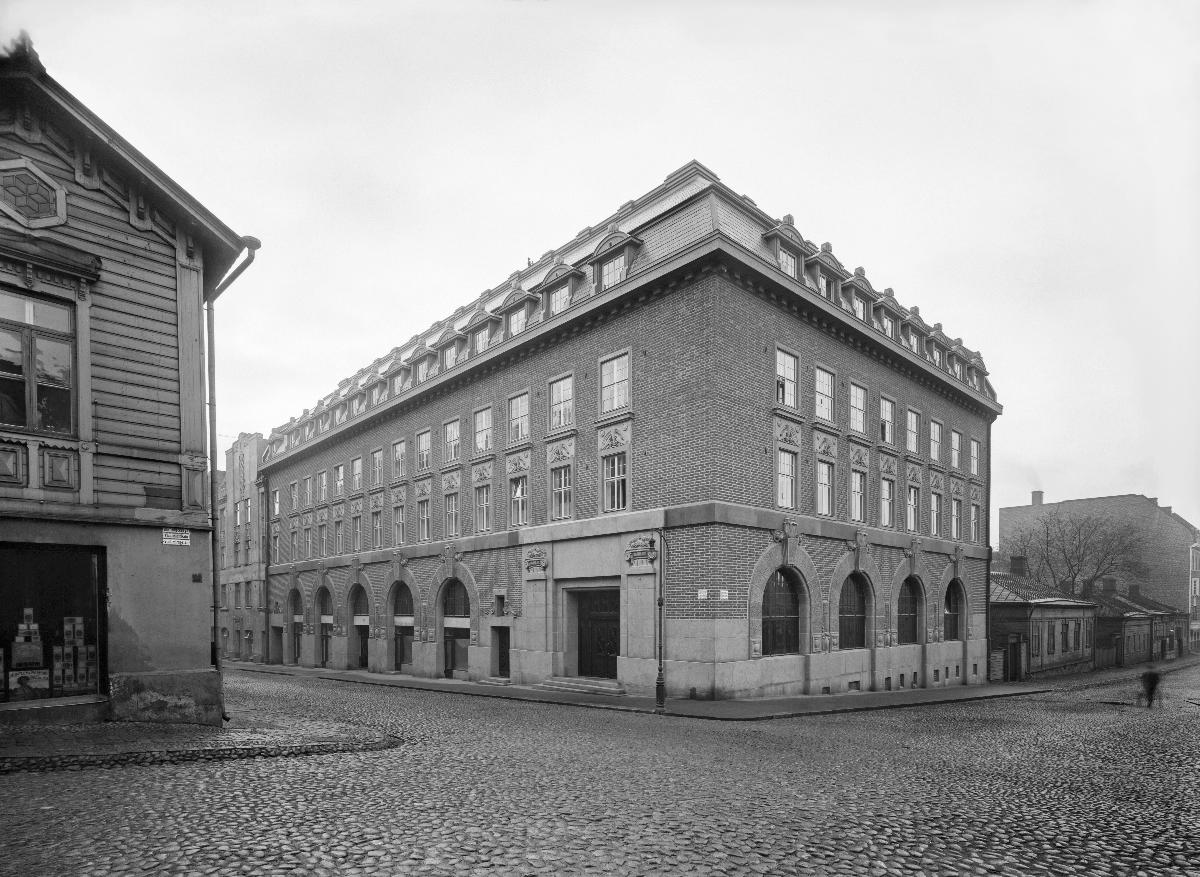
Uusrenessanssityylinen tiilitalo (piirtäneet Jung & Fabritius 1915), Fredrikinkatu 34 - Vladimirinkatu (vuodesta 1928 Kalevankatu) 24.
sisällön kuvaus: Uusrenessanssityylinen tiilitalo (piirtäneet Jung & Fabritius 1915), Fredrikinkatu 34 - Vladimirinkatu (vuodesta 1928 Kalevankatu) 24. Kadunnimikyltit ovat kolmikieliset. Ikkunoiden yläpuoliset silli ja snapsilasi -koristeet viittaavat talossa sijainneeseen Helsingin Anniskeluyhtiön ravintolaan. Puutalojen tilalla on nykyään moderneja asuin- ja liikerakennuksia. mustavalkoinen
Kuvaaja: Sundström, Eric, valokuvaaja
Ajankohta: 1915-1919
Paikka: Suomi, Uusimaa, Helsinki, Kamppi Helsinki, Fredrikinkatu 34, Kalevankatu 24
Aiheet: Helsingin anniskeluyhtiö - Helsingfors utskänkningsaktiebolag, tiilirakennukset, arkkitehtuuri, uusrenessanssi, ravintolat, asuinkerrostalot, asuinrakennukset, puurakennukset, kiveykset (tienpäällysteet), liikehuoneistot, ornamentit, kadut, brick buildings, architecture, Renaissance revival, restaurants, residential buildings, wooden buildings, office premises, streets, tegelbyggnader, arkitektur, nyrenässans, restauranger, bostadshus, träbyggnader, affärslokaler, gator